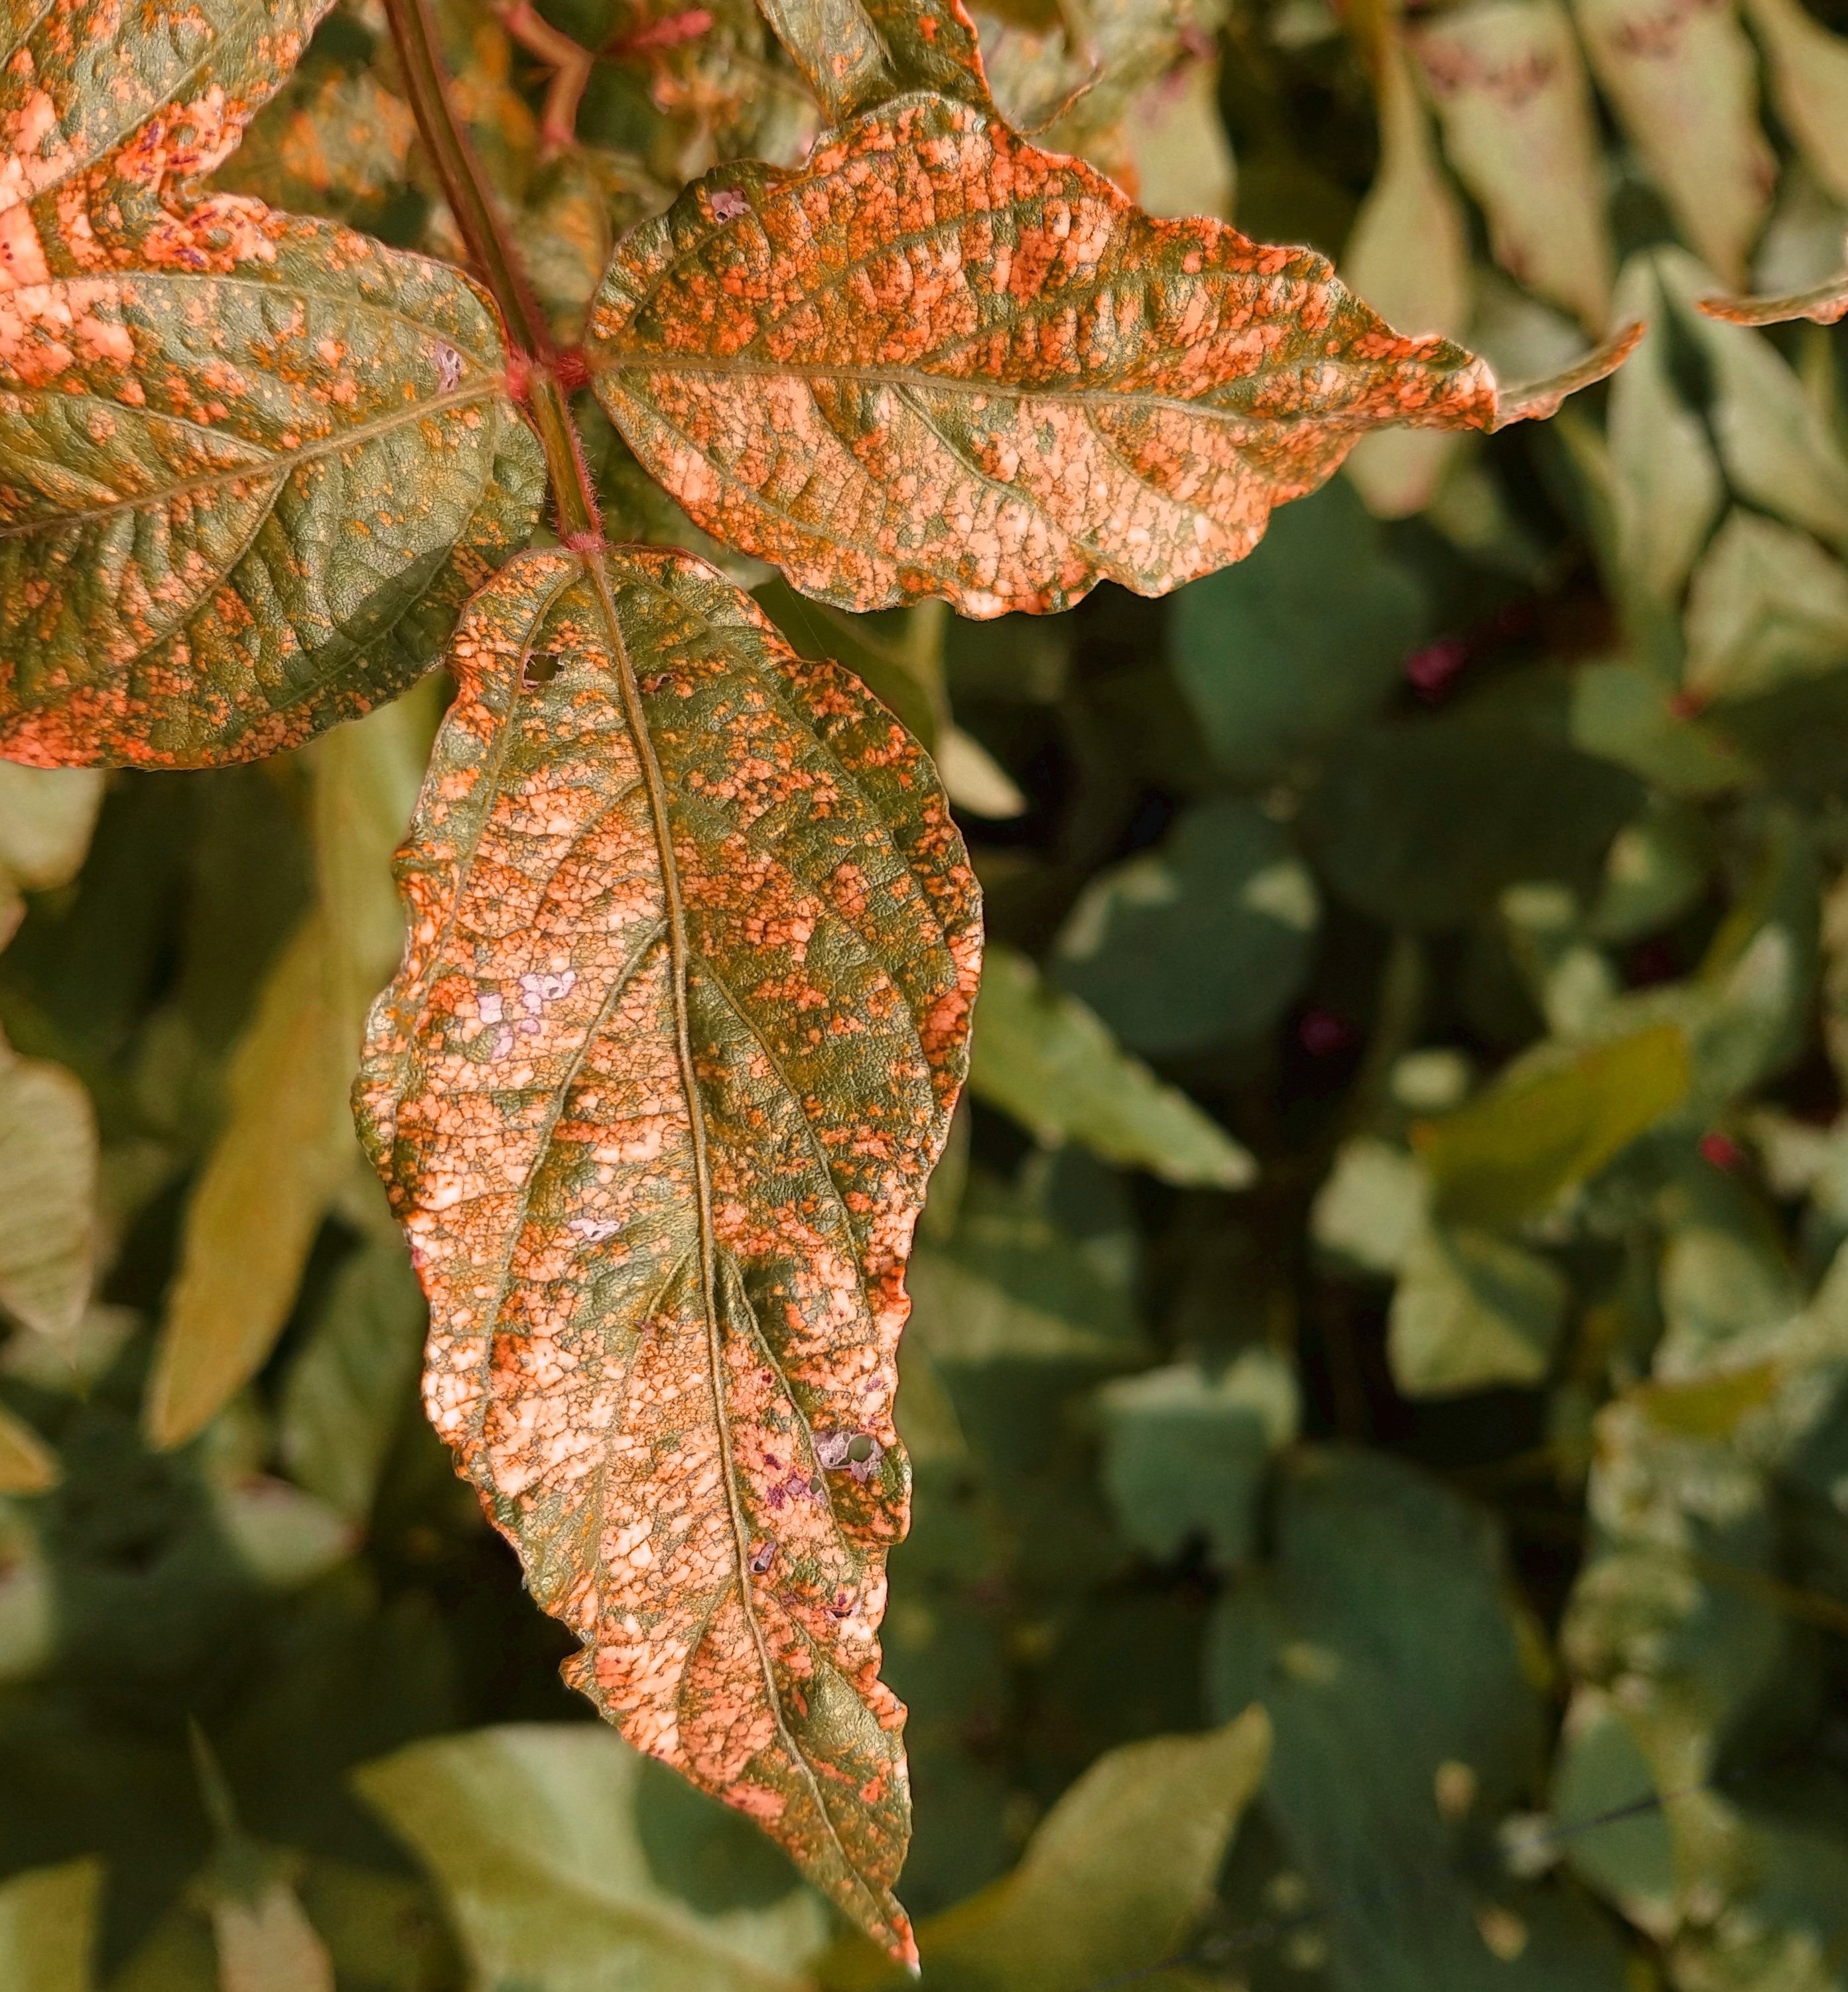
Label: Disease